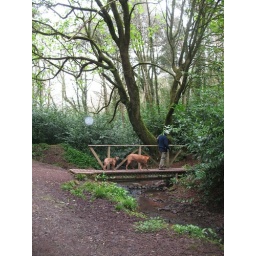
the man in the hat with the dogs